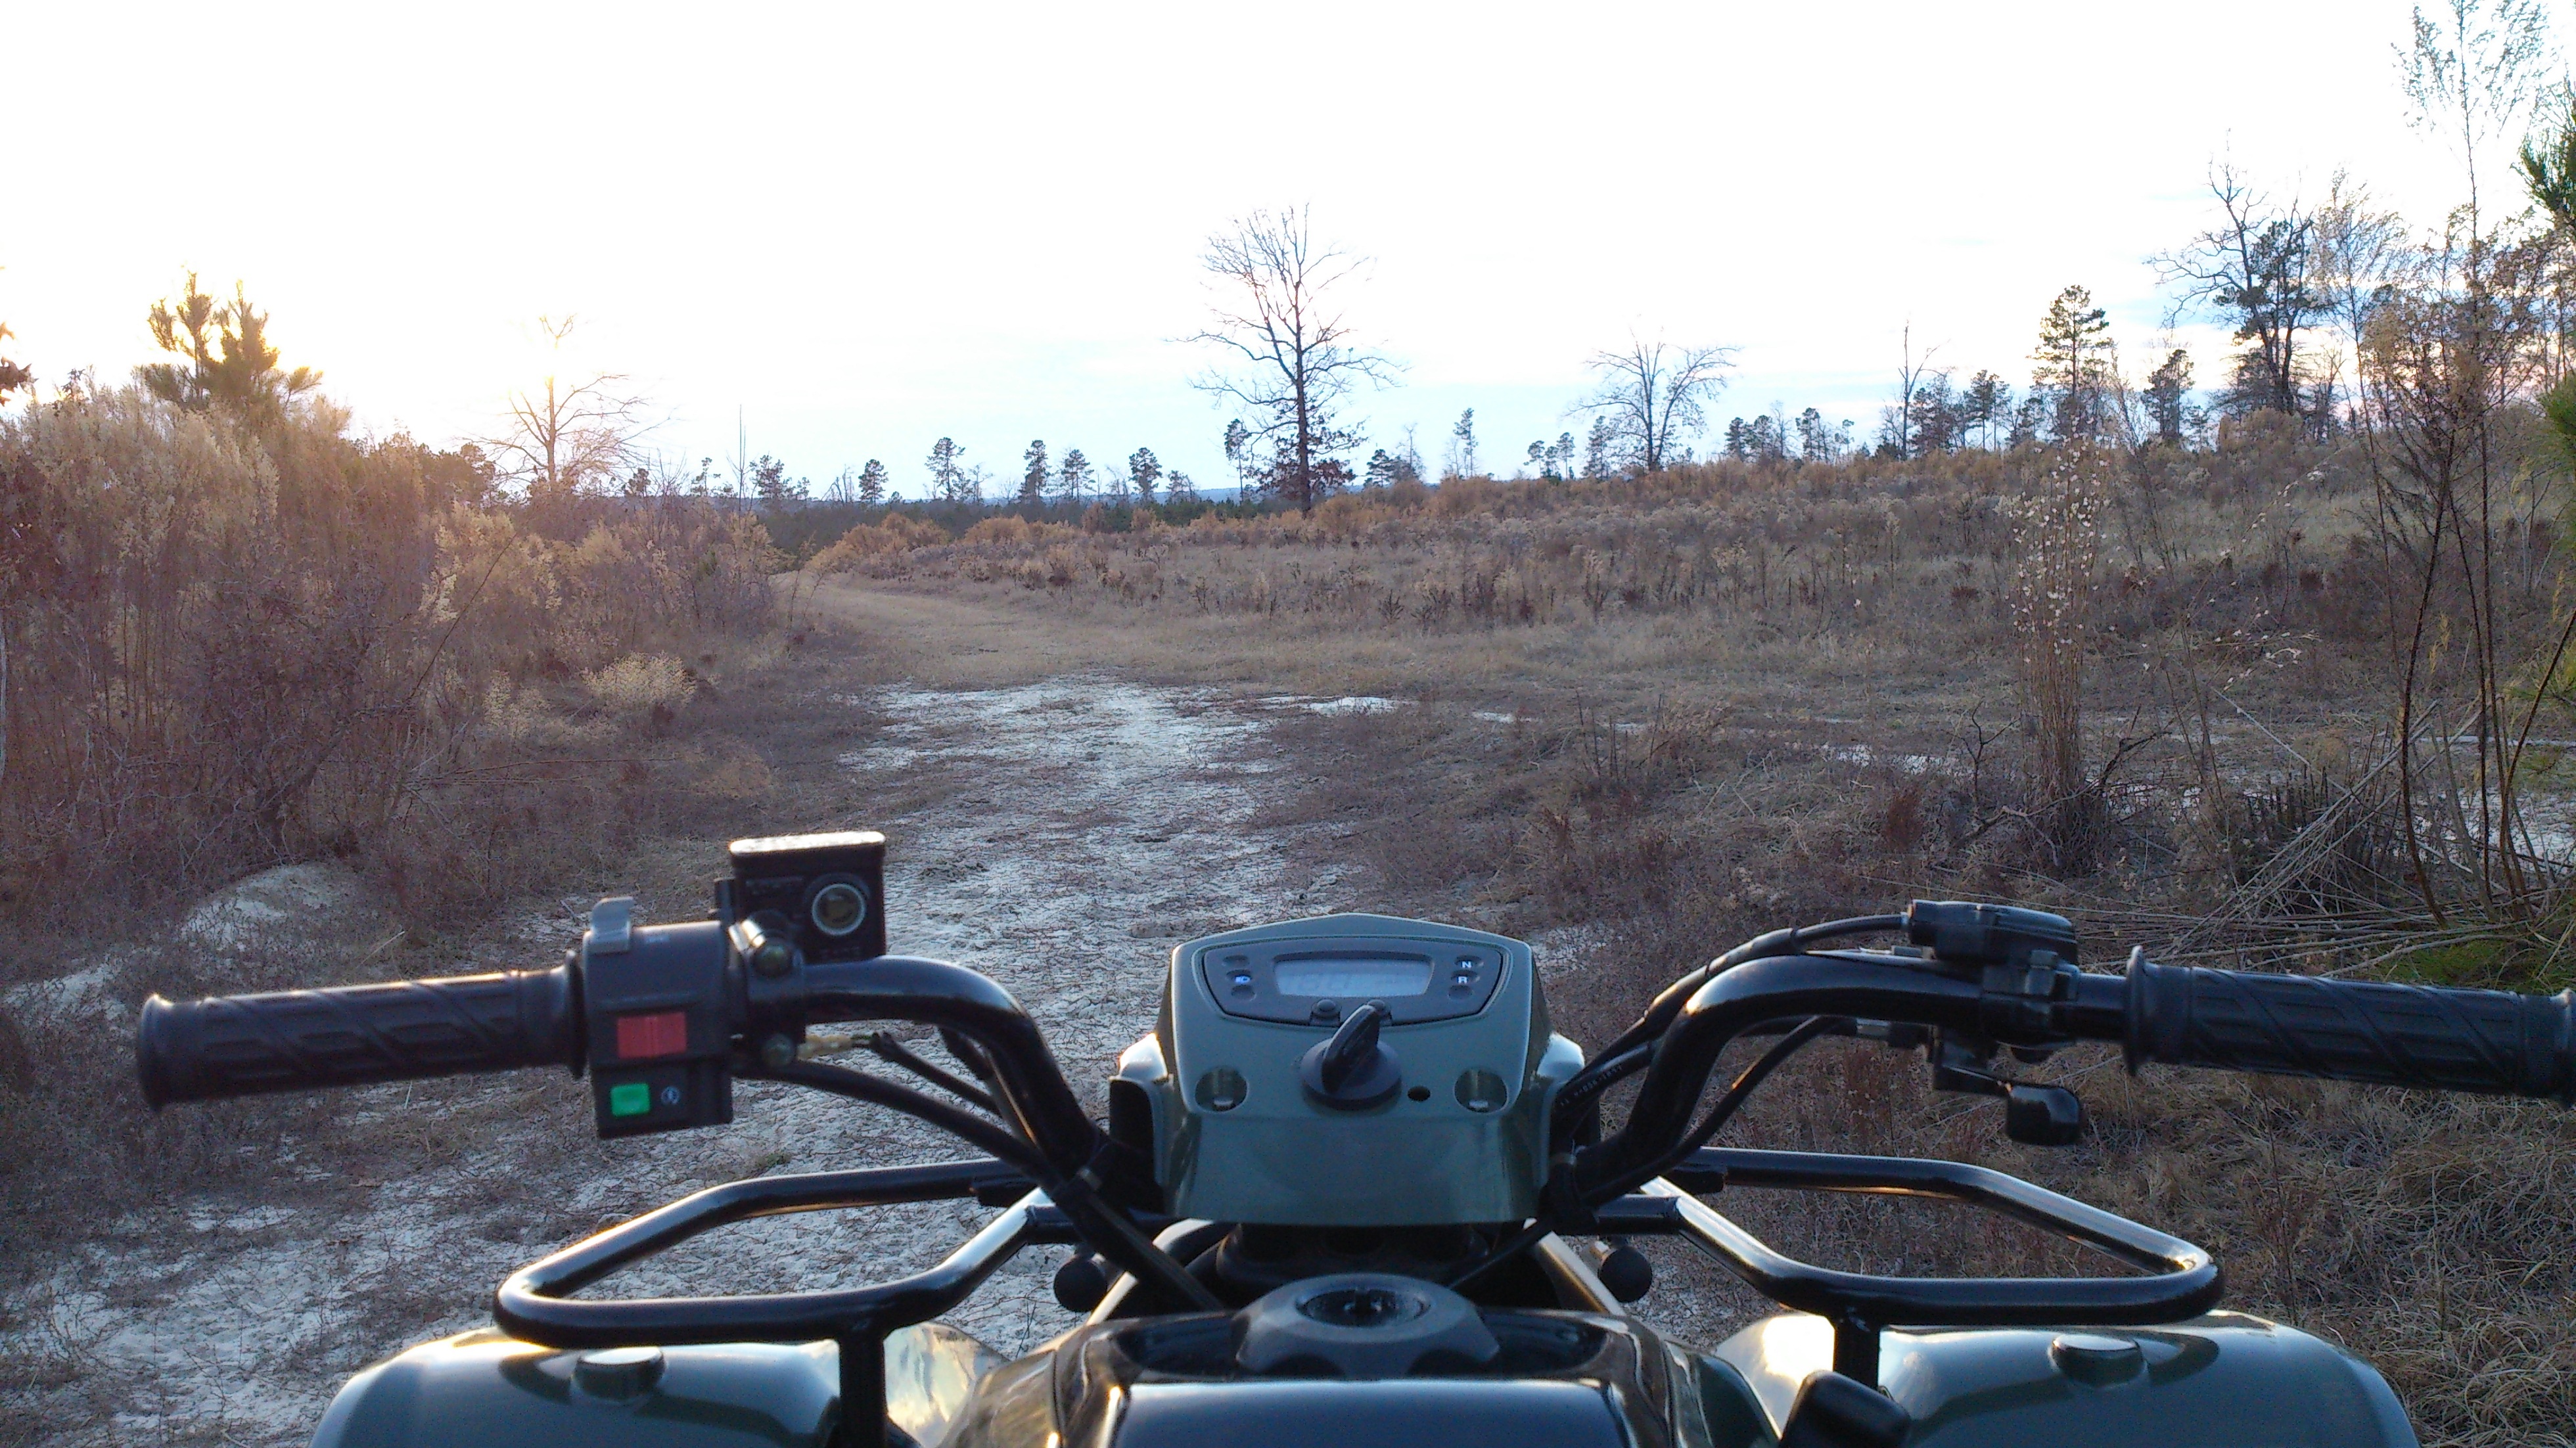
sunset, road, field, farm, night, bike, vehicle, motorcycle, boating, racing, motorsport, ecosystem, screenshot, cruiser, auto racing